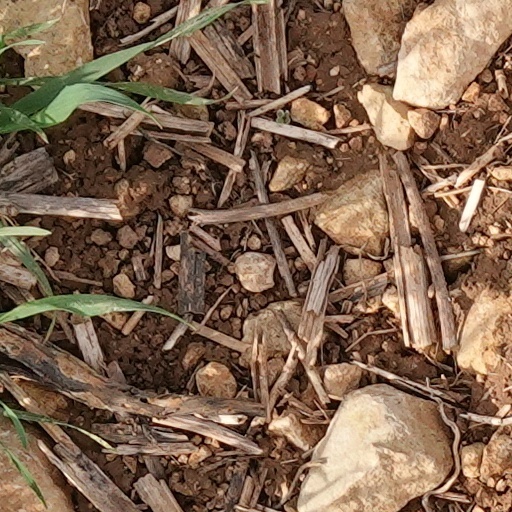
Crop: wheat